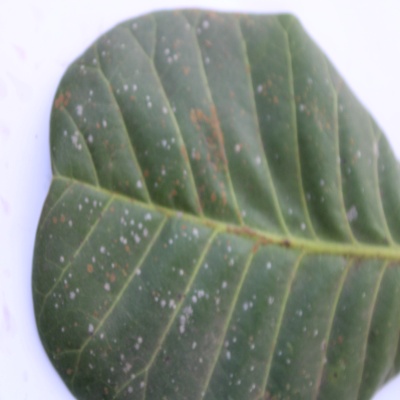
Crop: Cashew
Condition: red rust